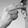
ASL letter: H